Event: Nepal Earthquake
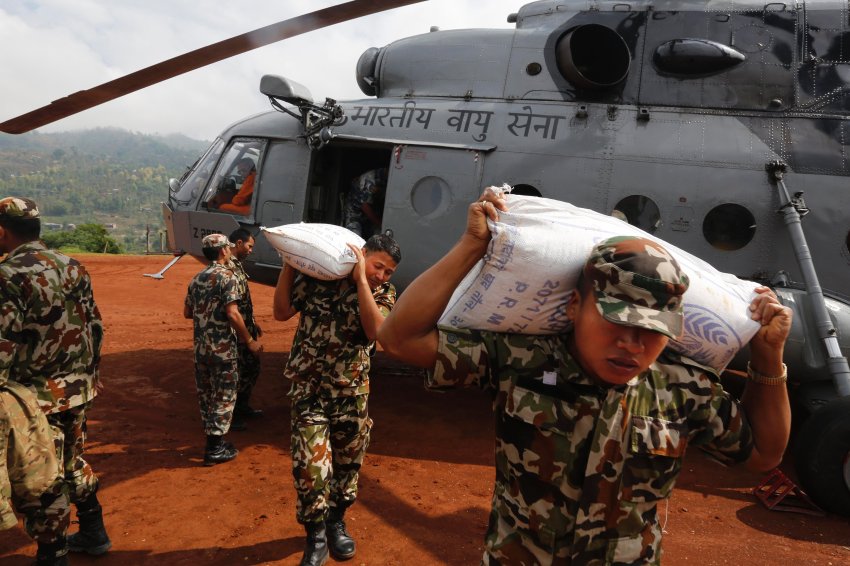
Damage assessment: no_damage